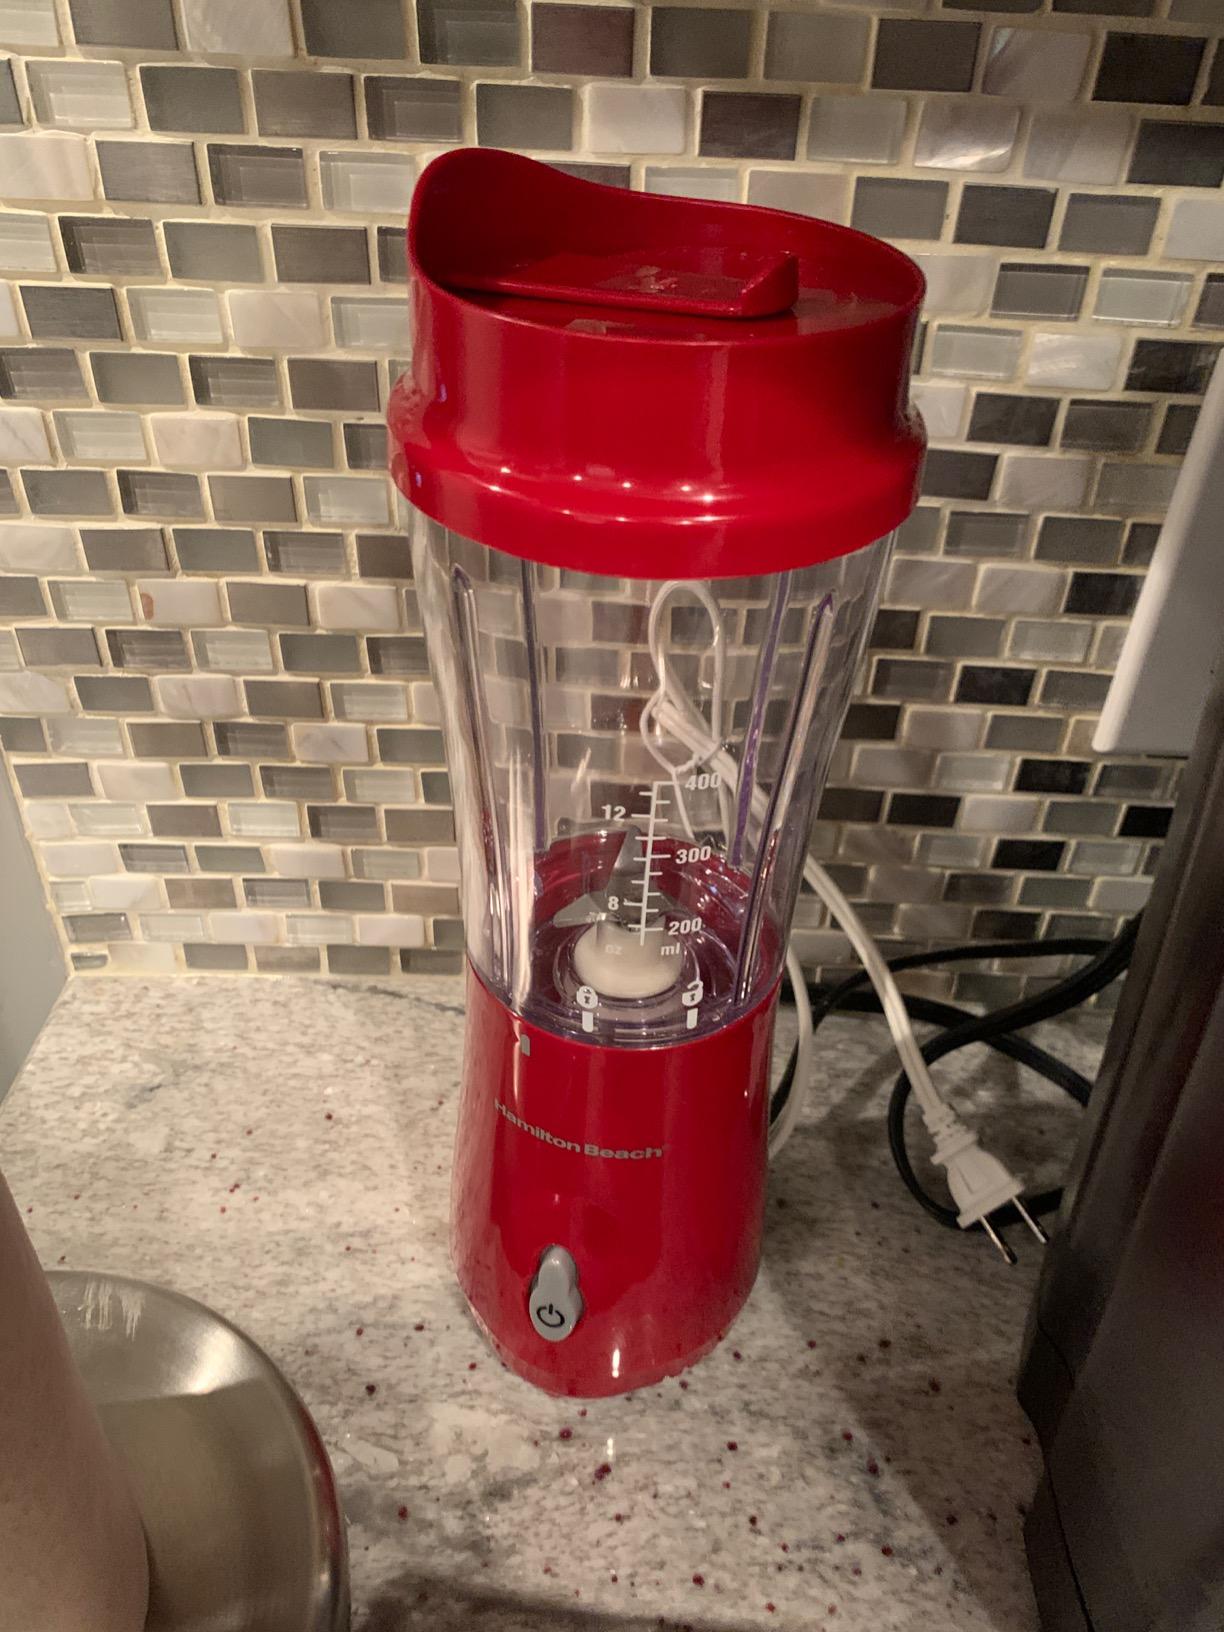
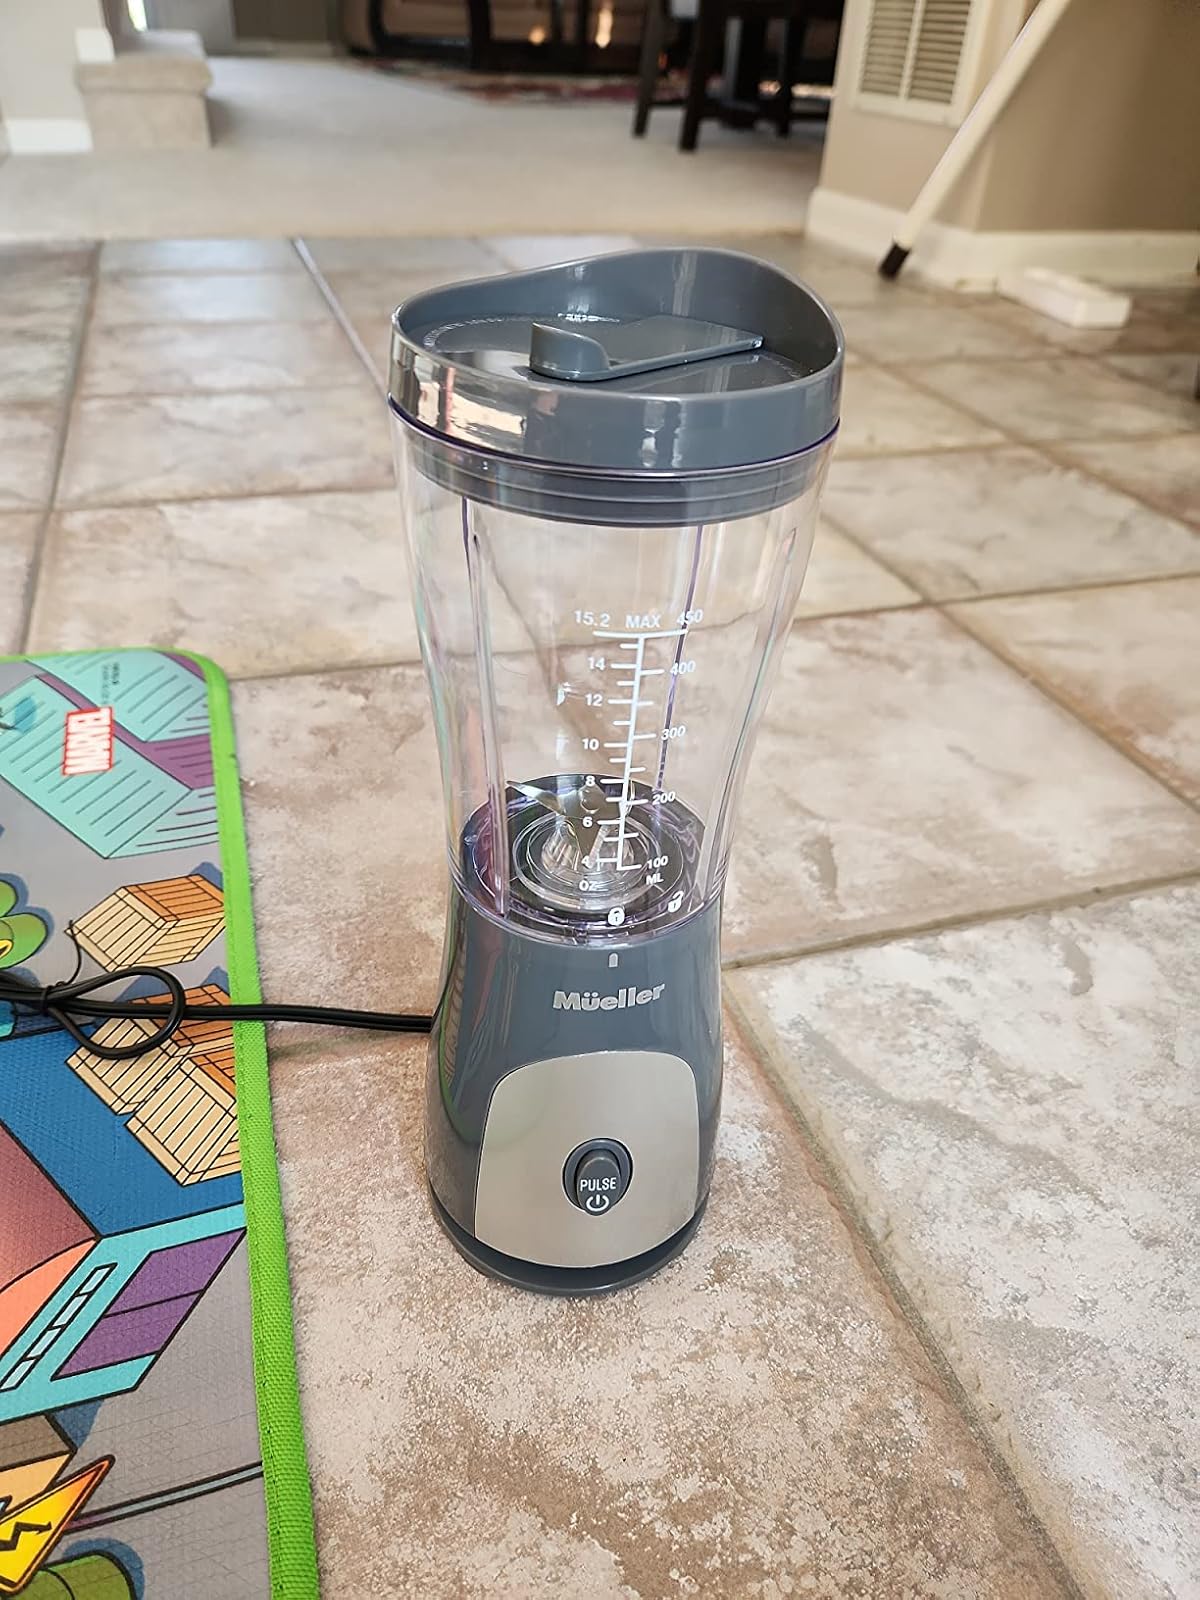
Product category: items_blender
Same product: no